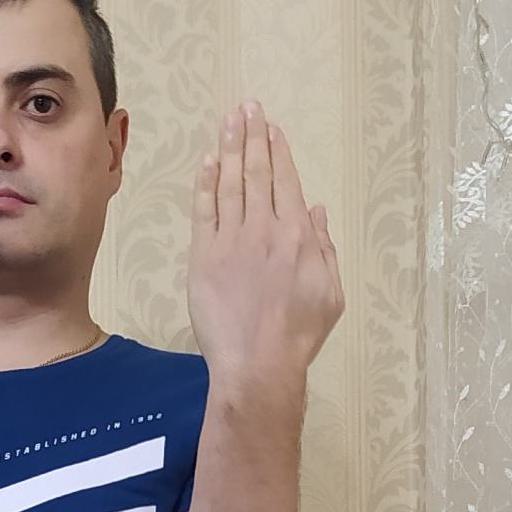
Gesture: stop_inverted